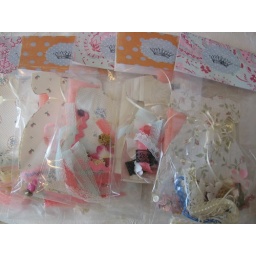
some more of my wall paper dress kits in SecondTreasures .